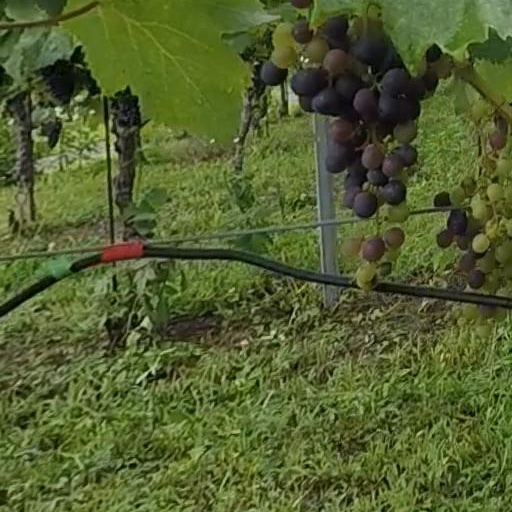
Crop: grape